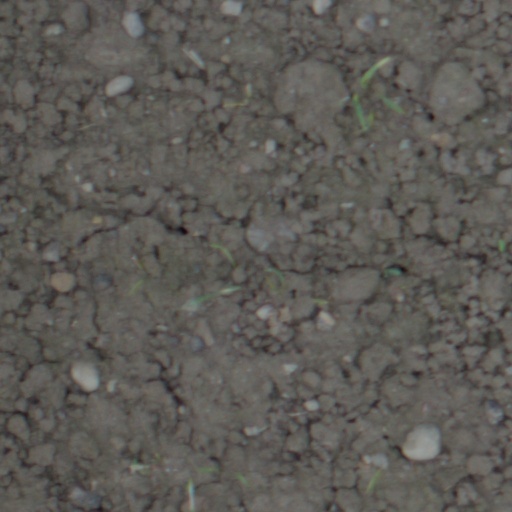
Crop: wheat